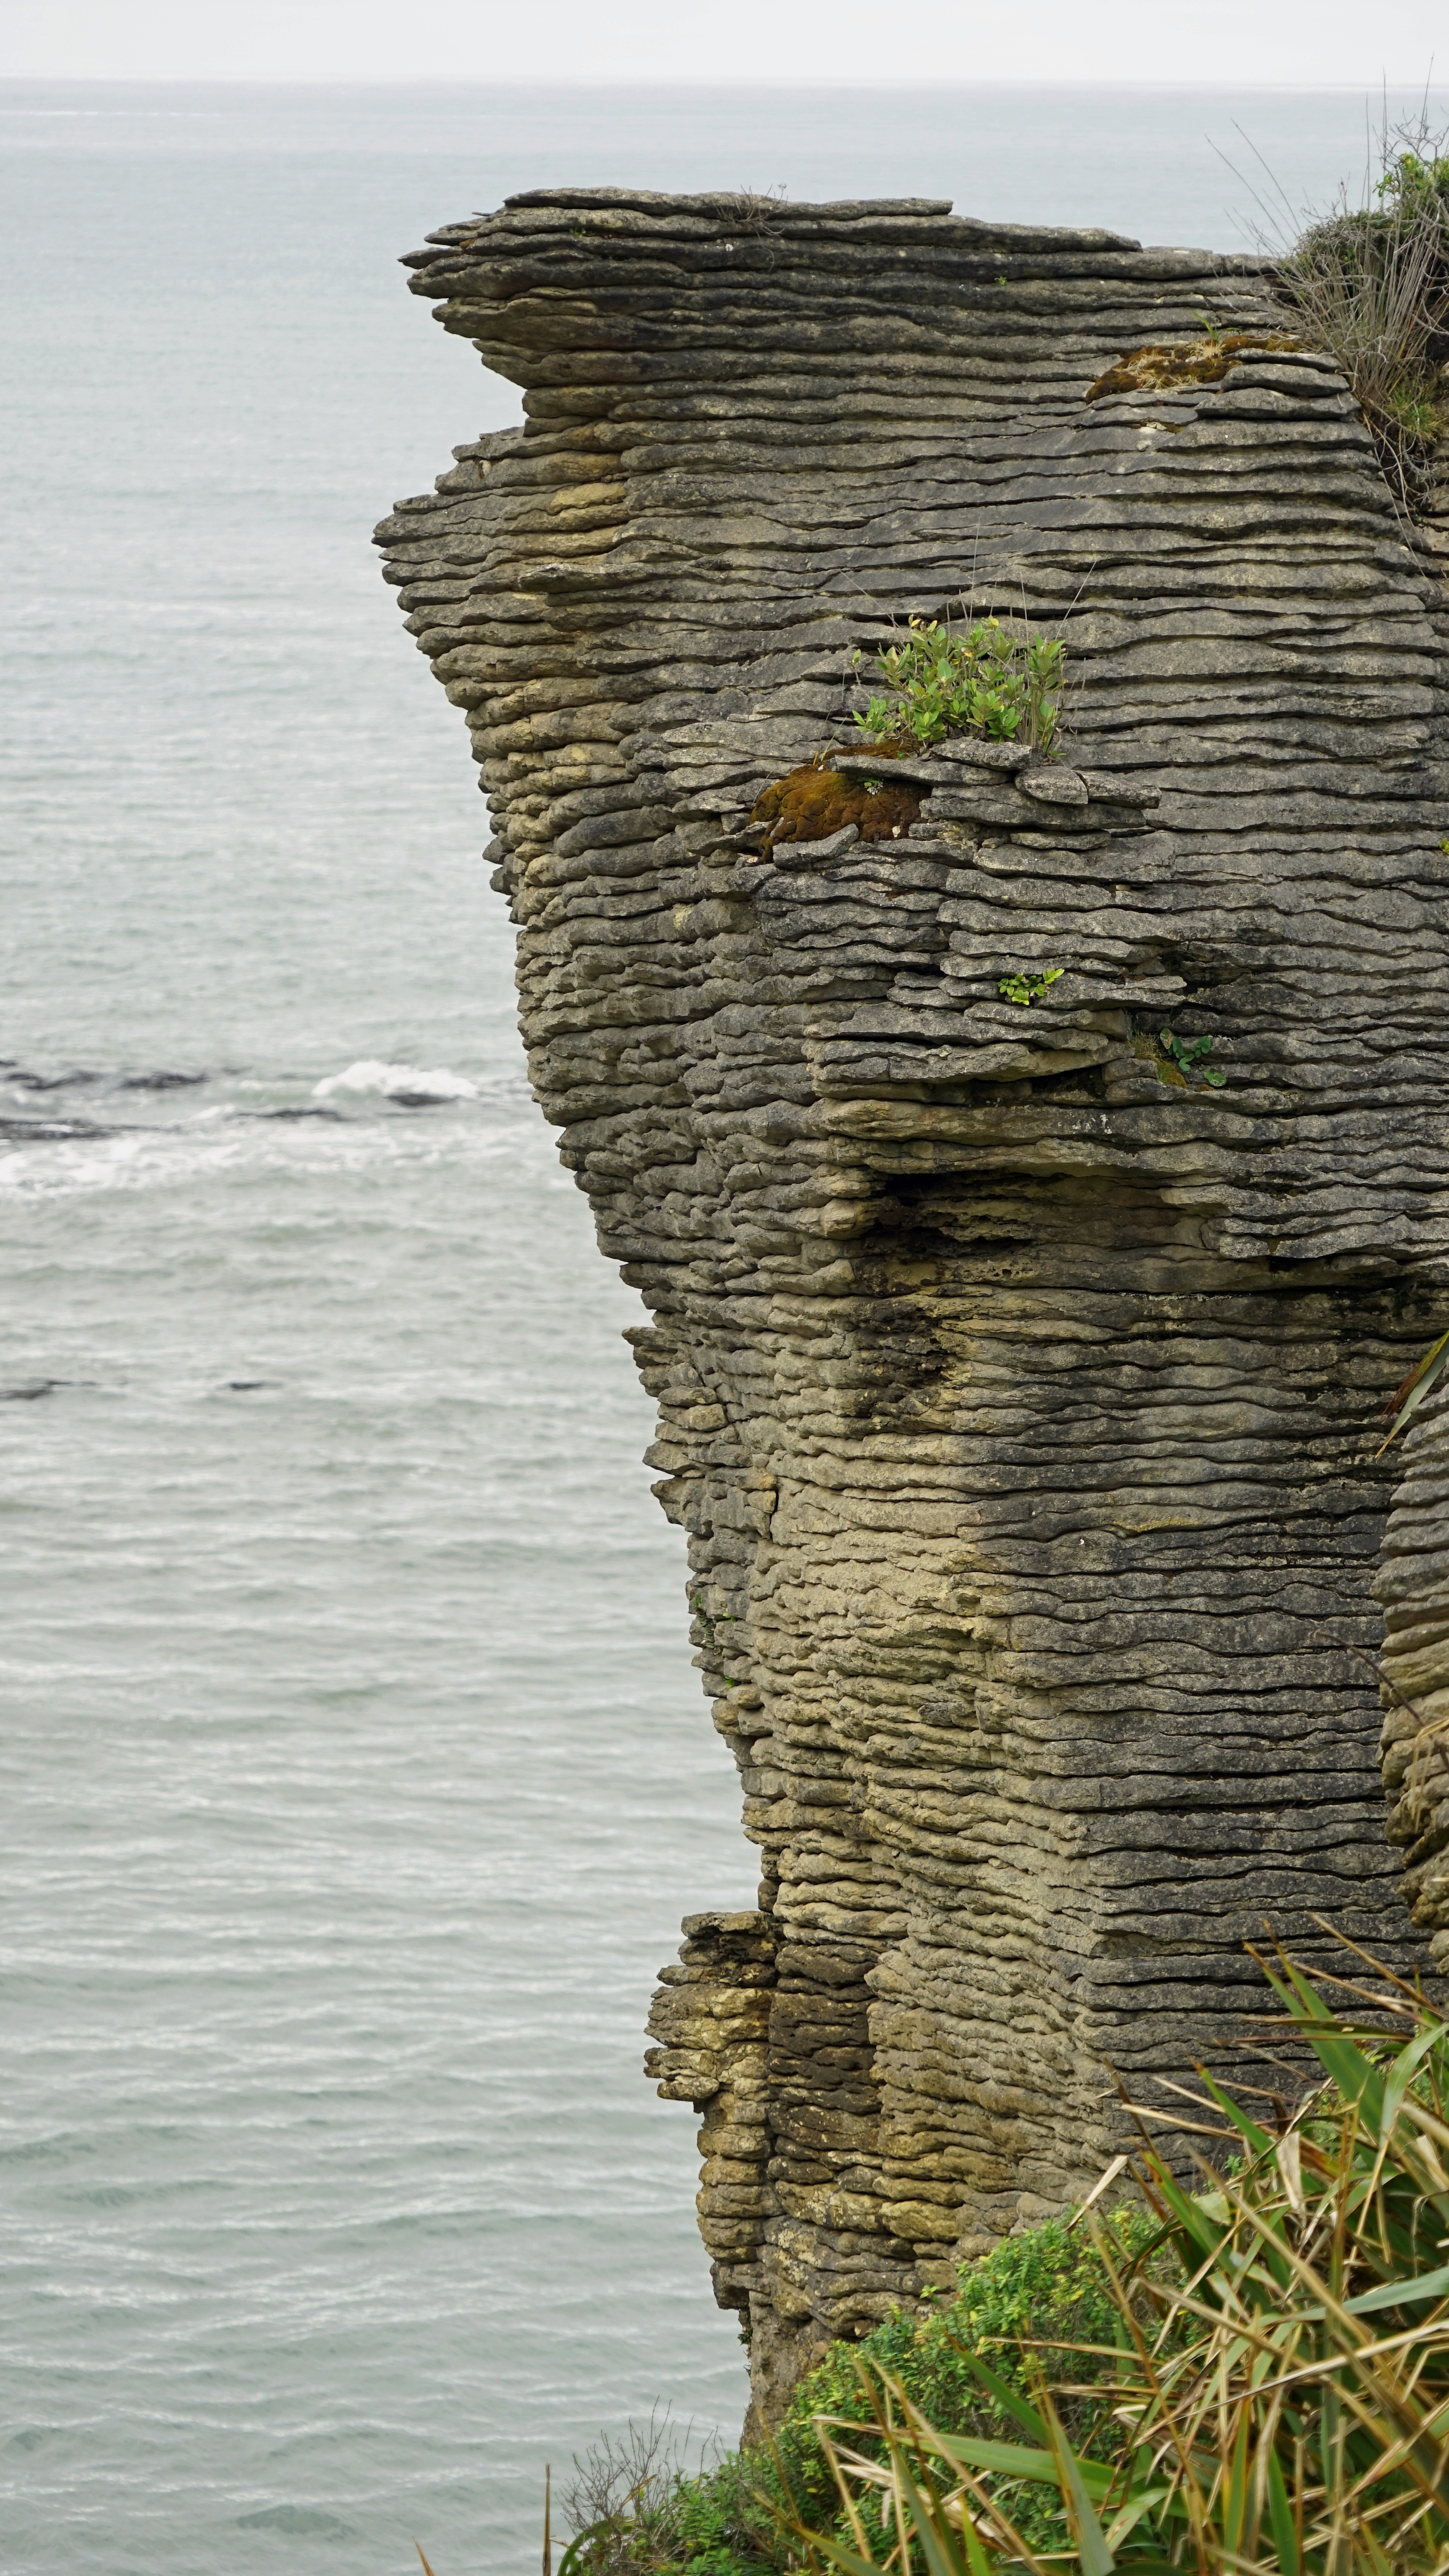
beach, sea, coast, tree, water, nature, rock, ocean, wood, shore, wall, walkway, cliff, reflection, tower, bay, terrain, material, waterway, body of water, west coast, geology, new zealand, cape, south island, pancake rocks